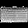
Label: Bag